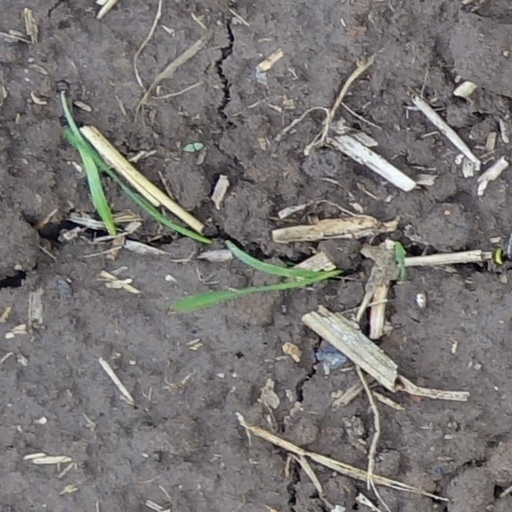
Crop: wheat